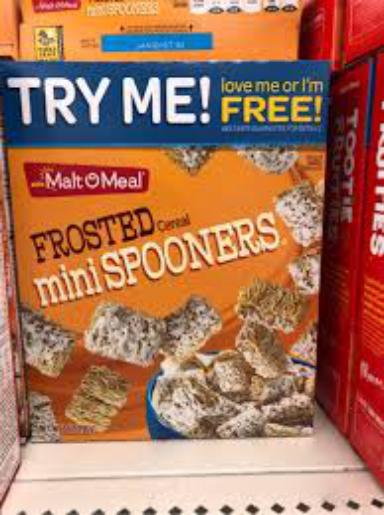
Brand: Frosted Mini Spooners
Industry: Food